Question: Please indicate a possible affordance area of baseball bat that can be used for swinging
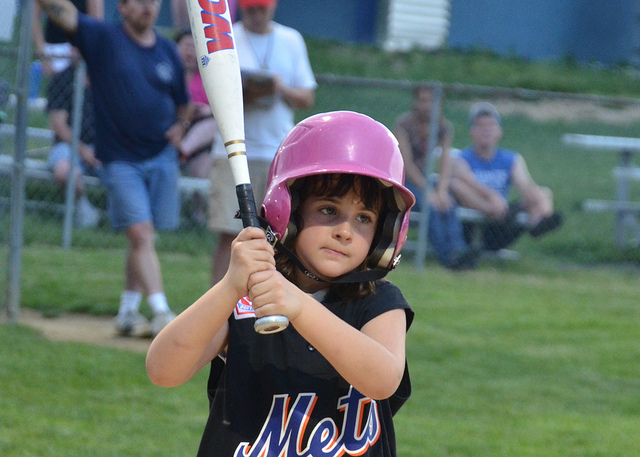
Answer: [217.221, 137.484, 286.581, 335.317]